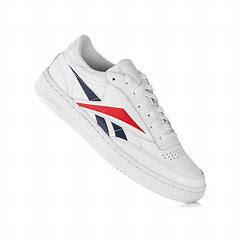
Brand: Reebok
Model: Club C 85 Mu